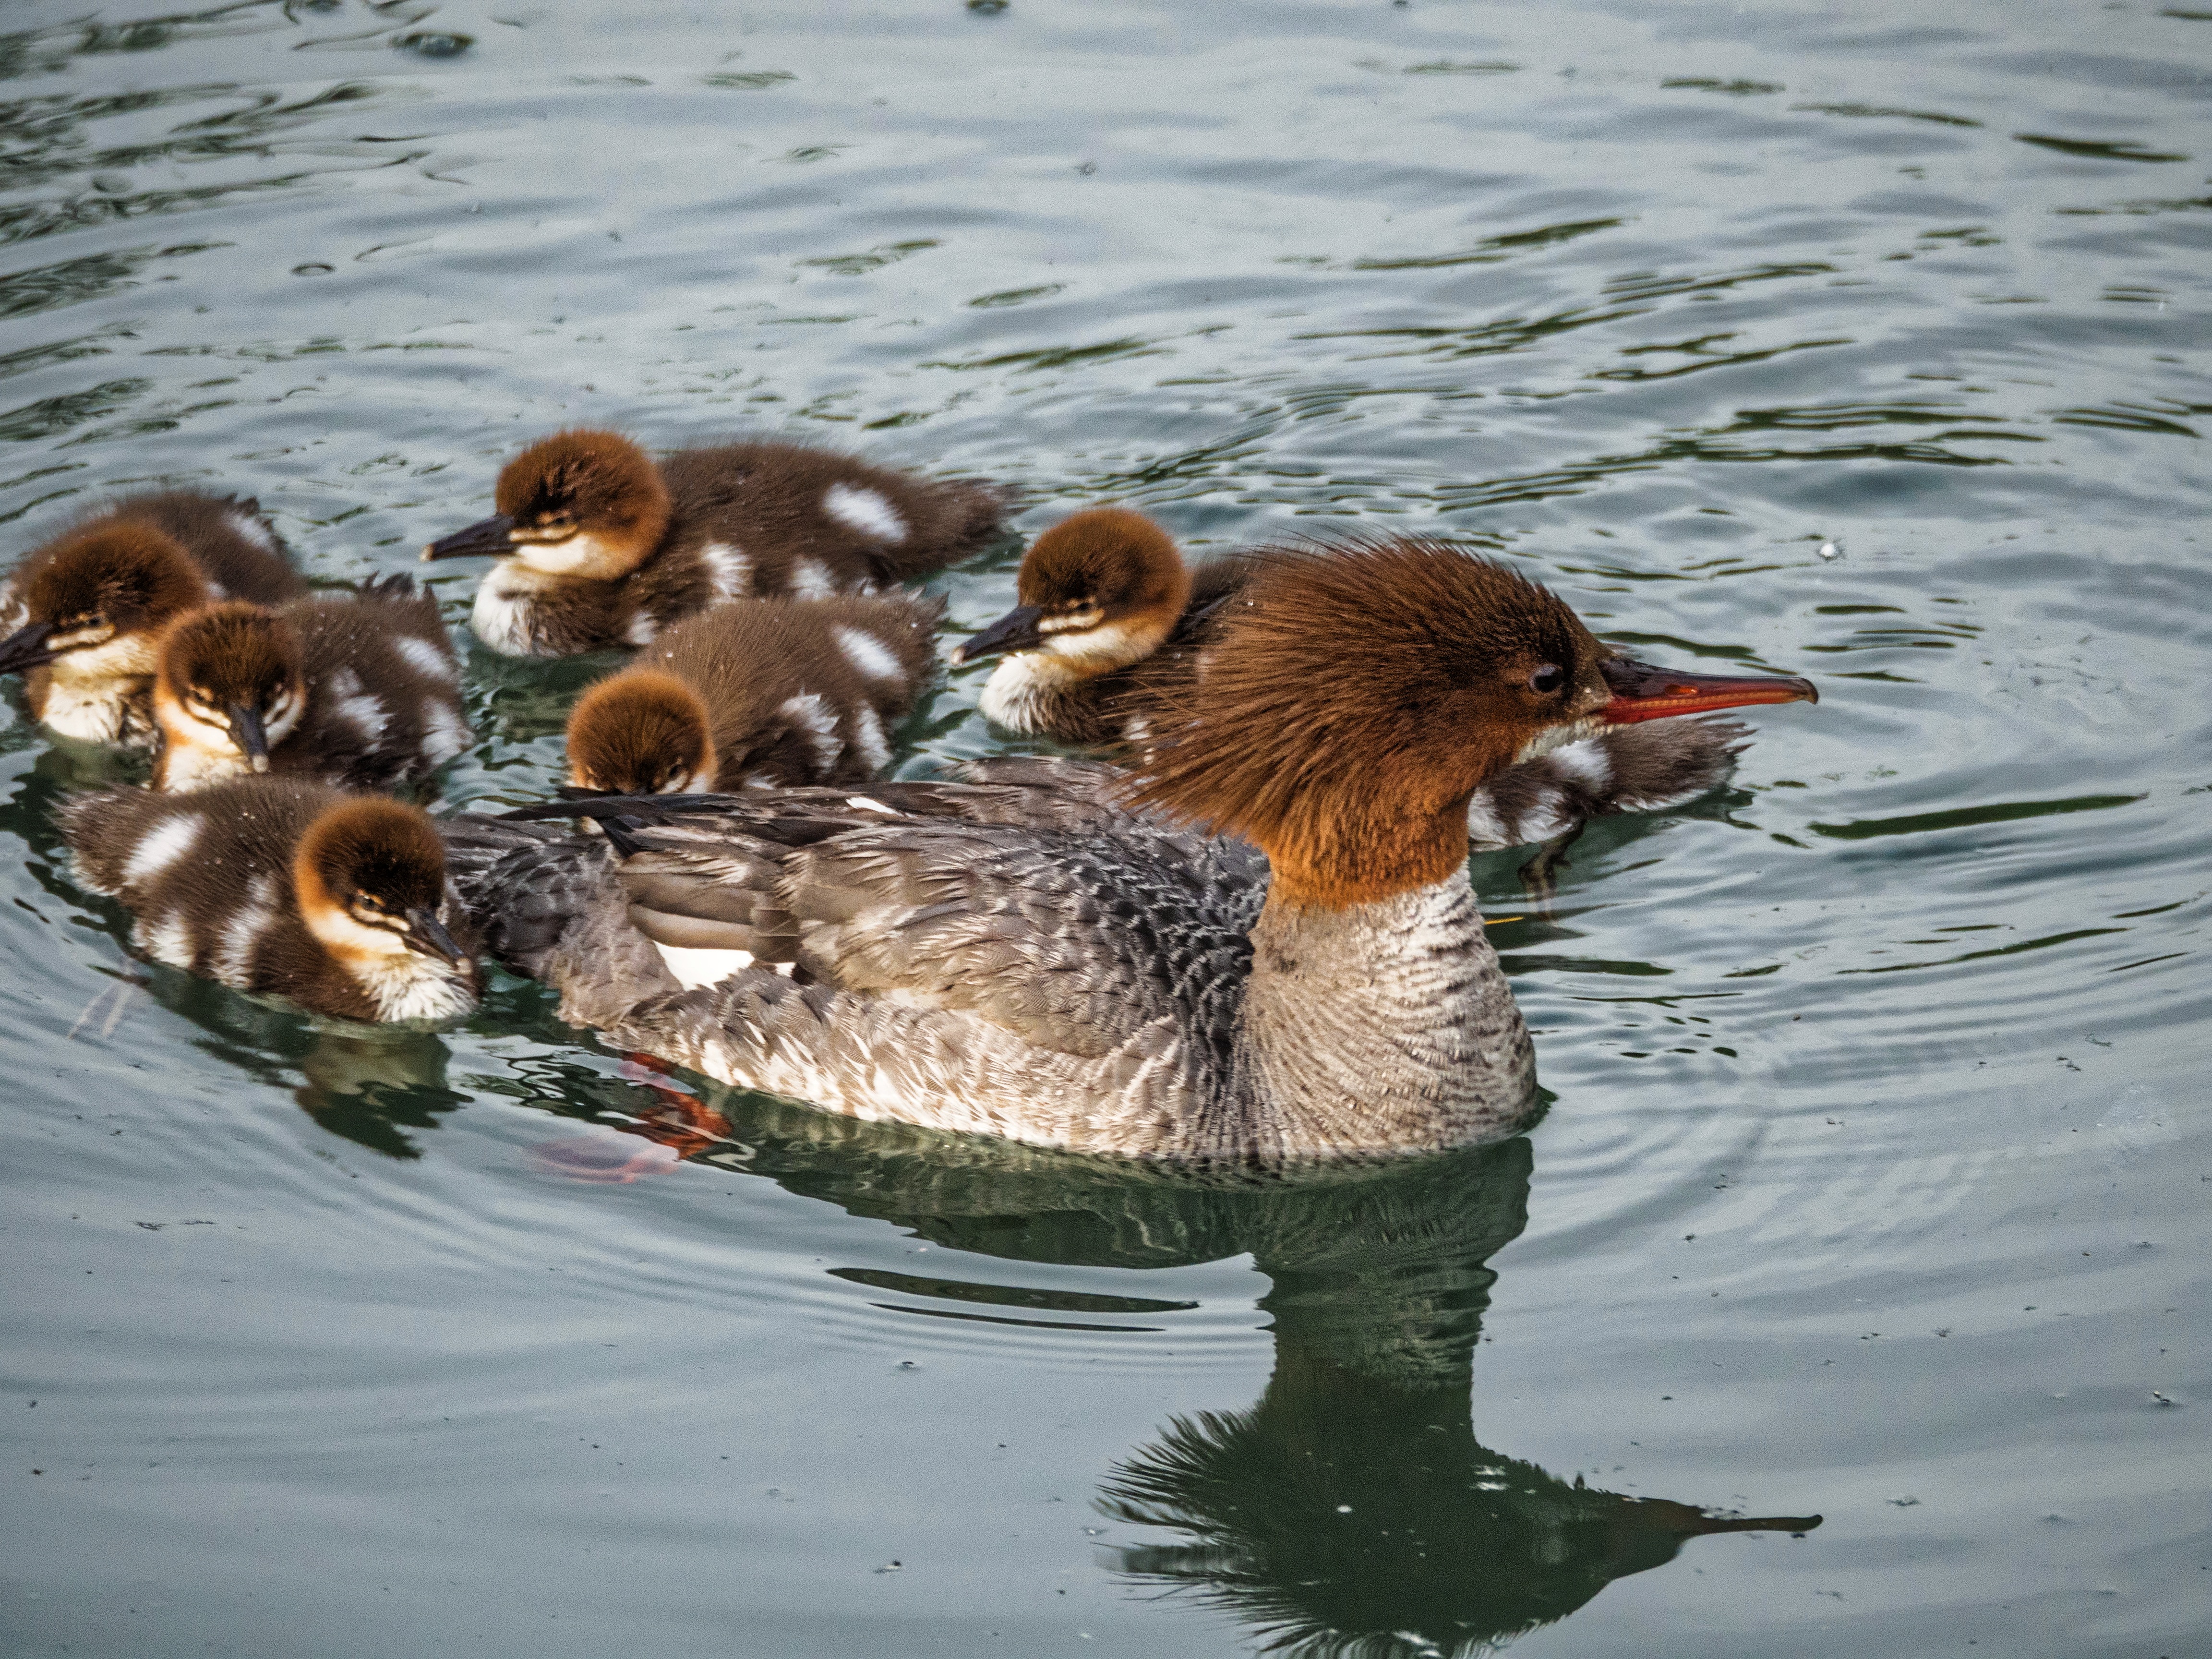
water, nature, bird, animal, cute, wildlife, wild, young, beak, float, colorful, baby, feather, fauna, family, duck, duckling, vertebrate, ducks, waterfowl, water bird, mallard, cute animals, baby ducks, baby animals, ducks geese and swans, seaduck, ducks in a row